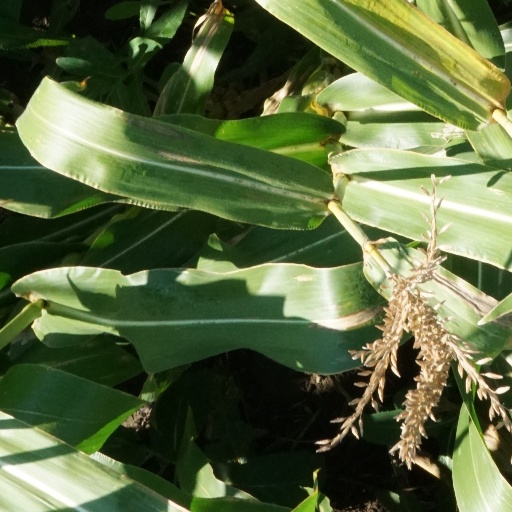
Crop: maize; corn